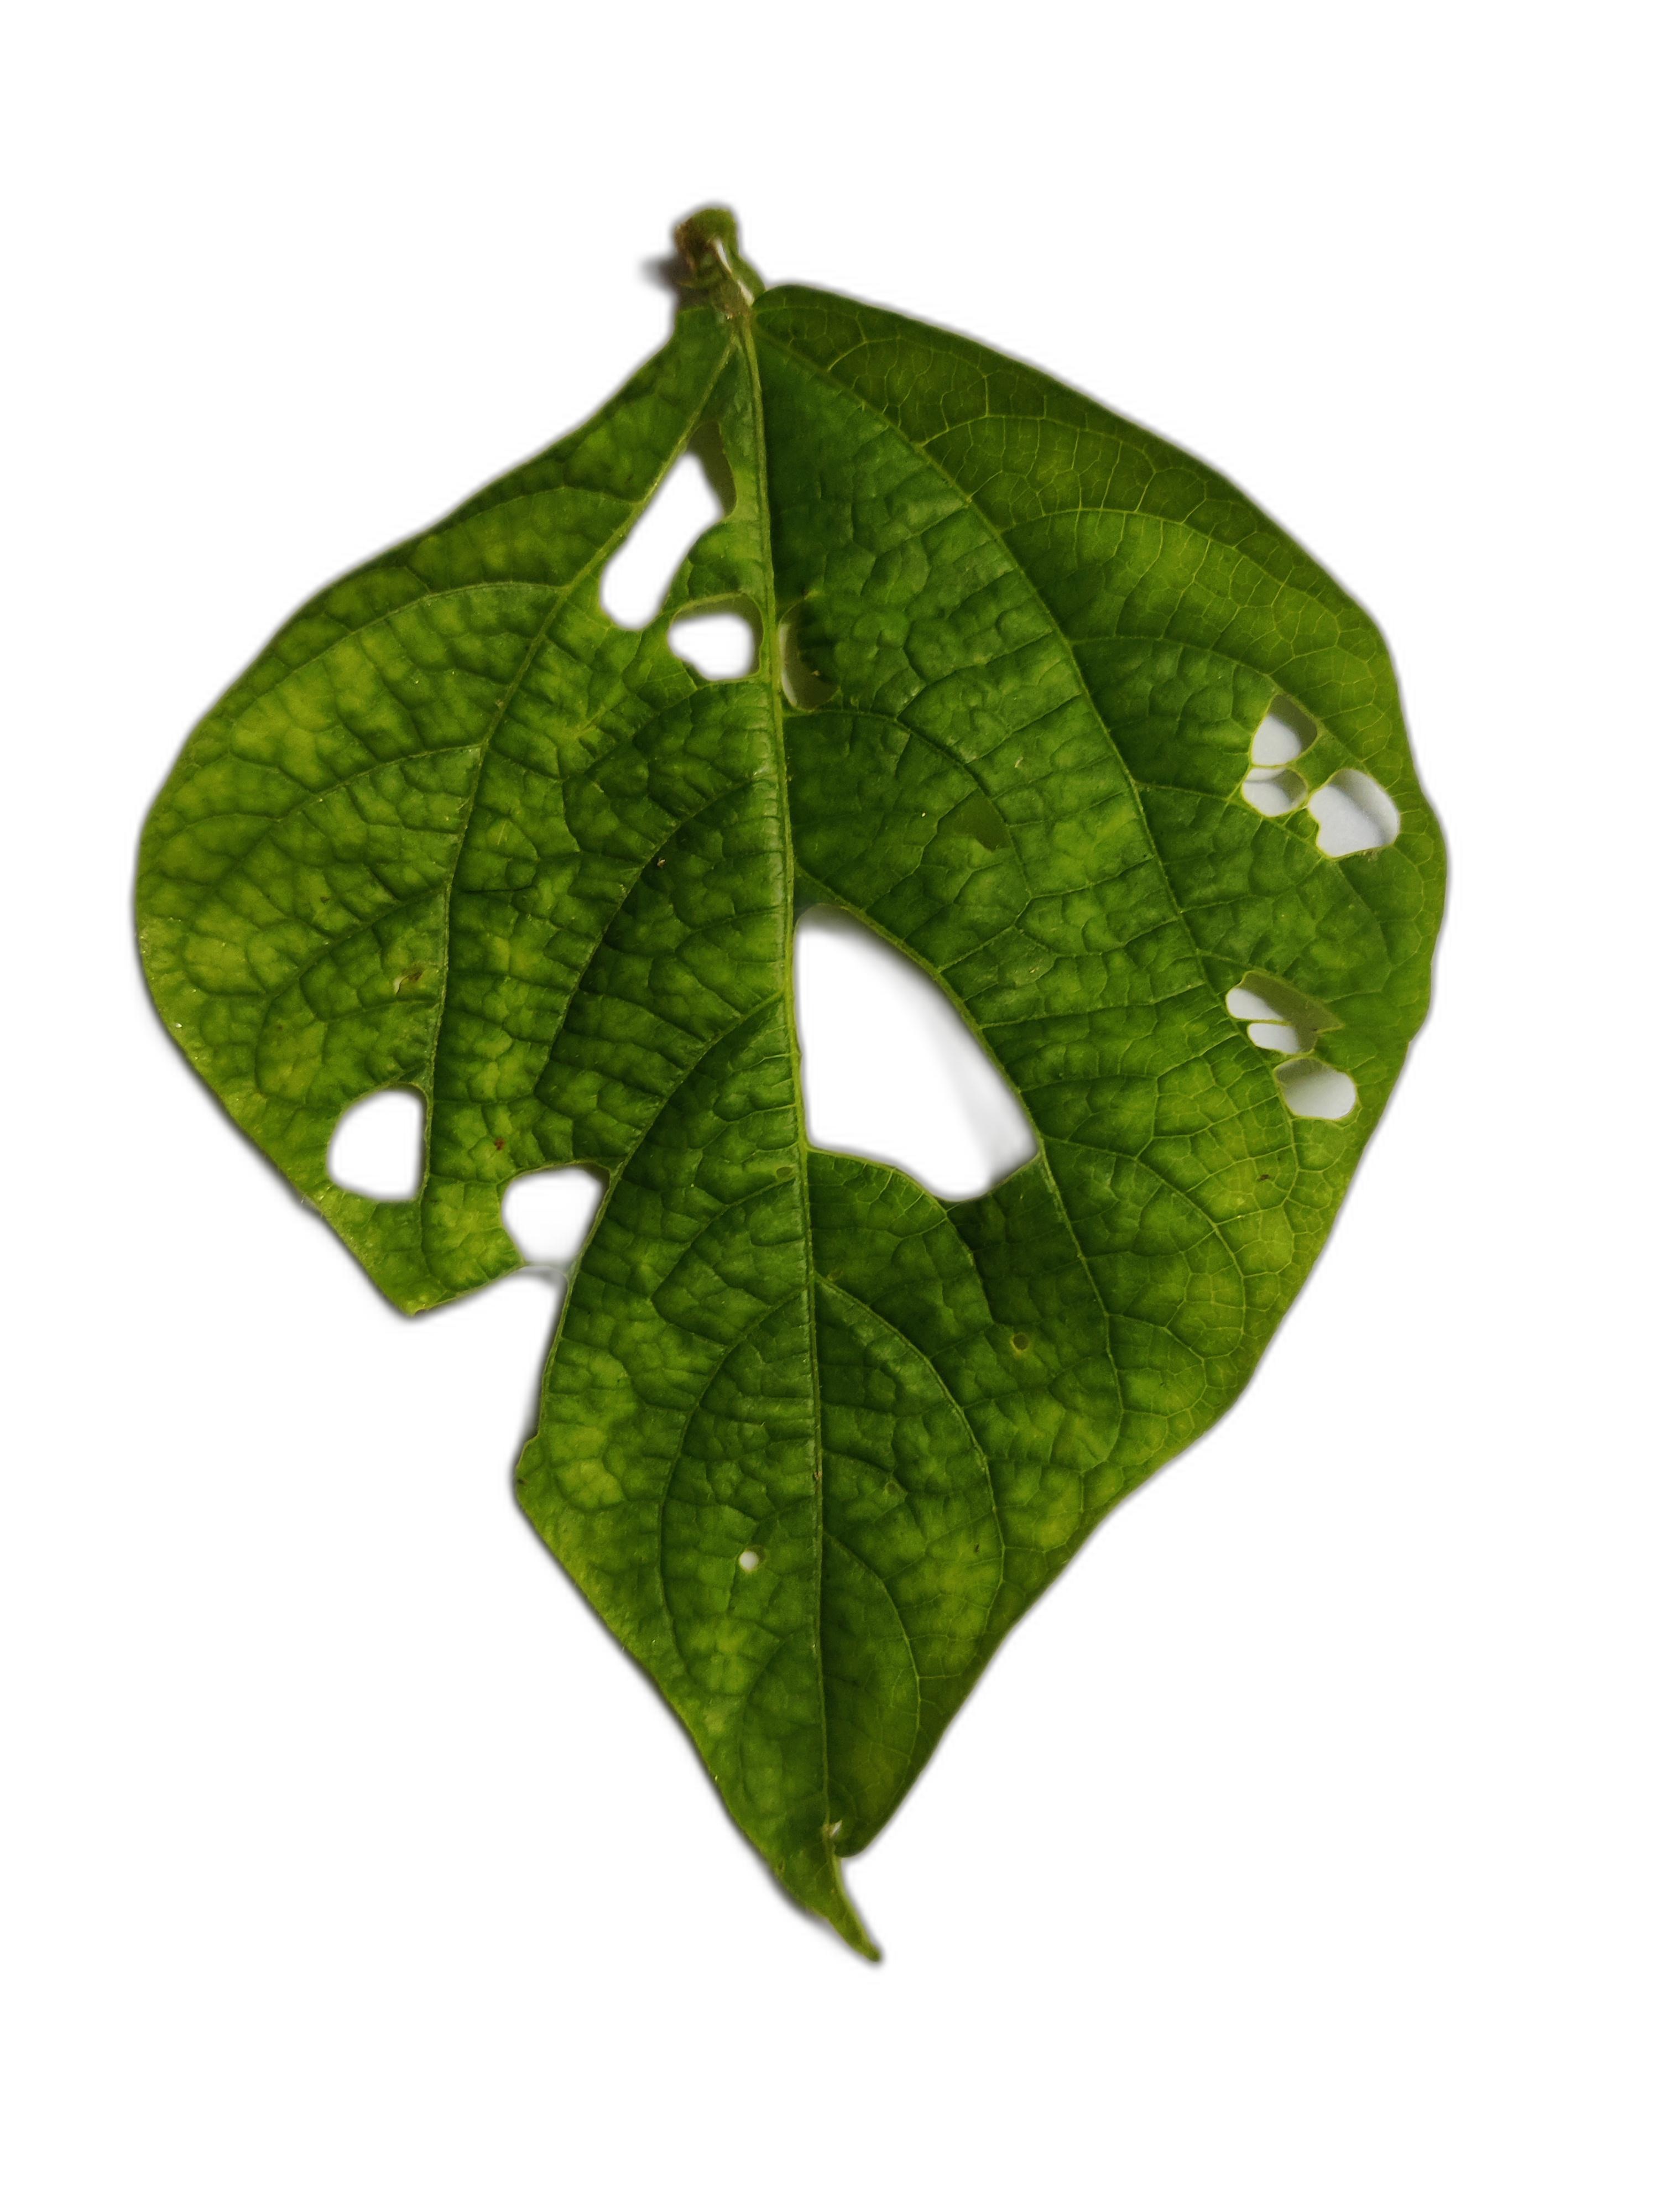
Label: Leaf Crinkle